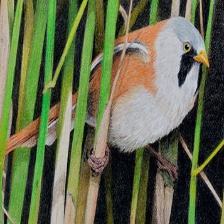
Species: BEARDED REEDLING
Scientific name: PANURUS BIARMICUS